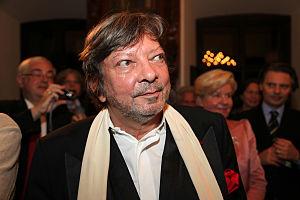
Heribert Sasse, né le 28 septembre 1945 à Linz et mort le 19 novembre 2016 à Hinterstoder, est un acteur et metteur en scène autrichien.